Don Adams

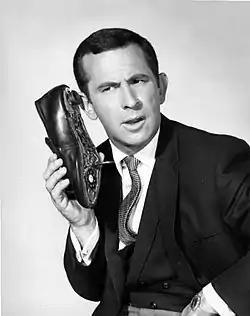
Don Adams as Maxwell Smart (1968)

Donald James Yarmy (April 13, 1923 – September 25, 2005), known professionally as Don Adams, was an American actor. In his five decades on television, he was best known as bumbling Maxwell Smart (Secret Agent 86) in the television situation comedy "Get Smart" (1965–1970, 1995), which he also sometimes directed and wrote. Adams won three consecutive Emmy Awards for his performance in the series (1967–1969). Adams also provided voices for the animated series "Tennessee Tuxedo and His Tales" (1963–1966) and "Inspector Gadget" (1983–1986) as well as several revivals and spinoffs of the latter in the 1990s.